Hamersley, Western Australia

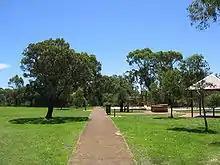
Rannoch-Tay-Earn Reserve, looking northwest along the former Carine Road

Meanwhile, work was only starting in eastern Hamersley. In 1973 Project Homes acquired a poultry farm and agricultural holding, and completed the construction of Vickers Street and adjoining roads, with Don Place becoming a display village. In 1974 the City of Stirling agreed, after complex negotiations, to sell of land comprising Carine Road and Allen Street to the State Housing Commission and to the War Service Homes Commission in order to "facilitate a satisfactory subdivisional design of adjoining land held by the State Housing Commission" in the eastern portion of the suburb. All that remains of these two early roads are paved pathways within the Rannoch-Tay-Earn Reserve, which was gazetted in 1976. By July 1975, 200 defence service homes were under construction on land immediately to the east of Erindale Road, to be made available to veterans from March 1976. The rest of eastern Hamersley was built over the next few years, and by 1981 development was essentially complete. The community hall was redeveloped into a full-fledged community centre, which officially opened in 1990.